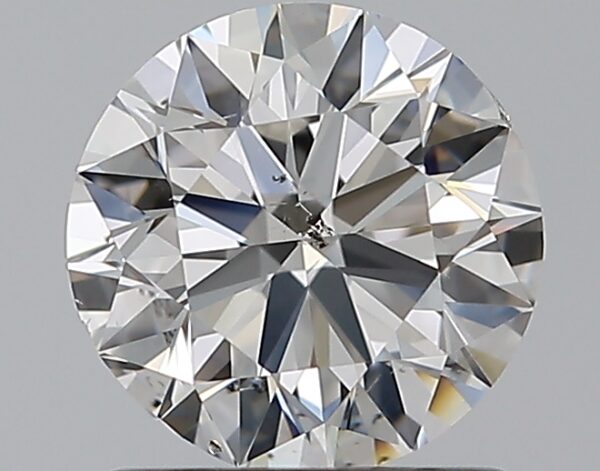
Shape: round
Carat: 1
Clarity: SI1
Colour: F
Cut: EX
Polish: EX
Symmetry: VG
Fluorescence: N
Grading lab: GIA
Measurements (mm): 6.32 x 6.39 x 3.96